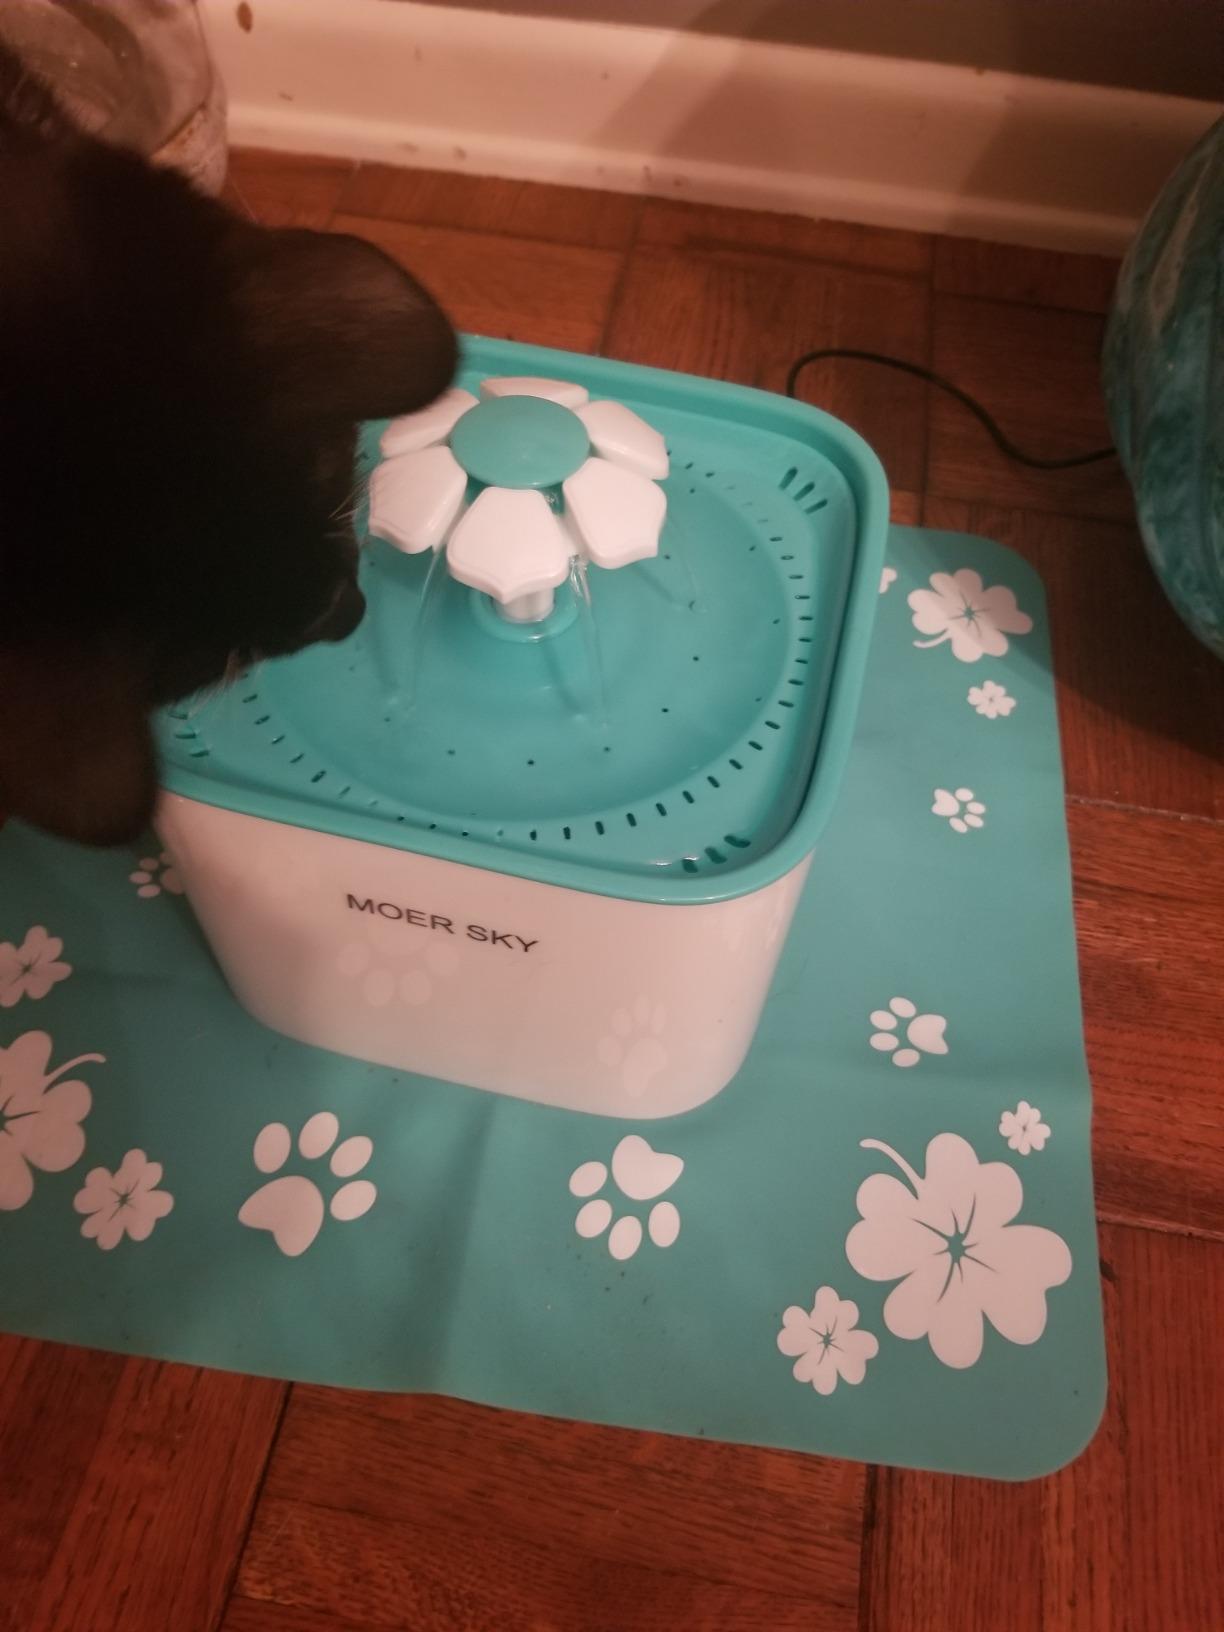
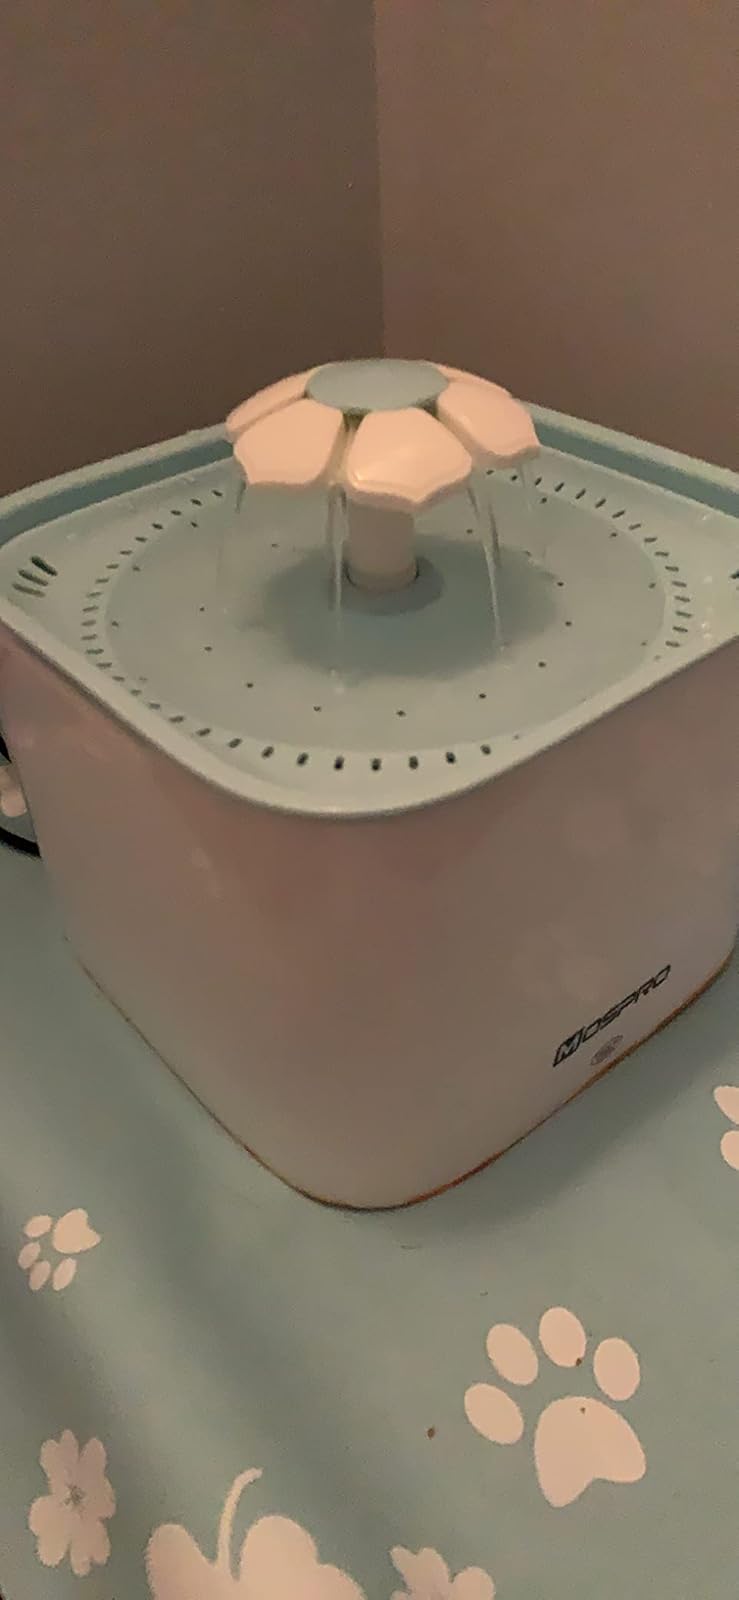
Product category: items_bowl
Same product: no